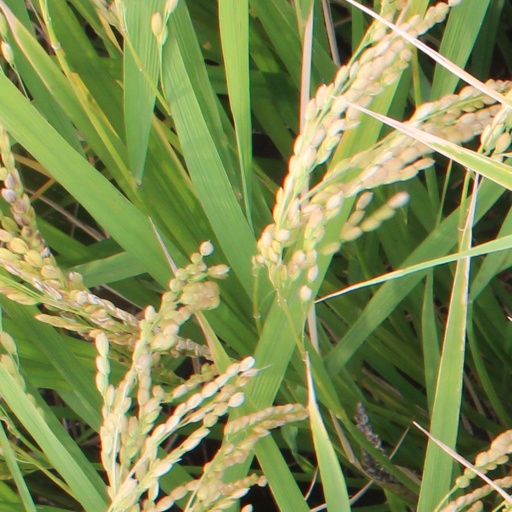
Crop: rice